Chaubis Avtar

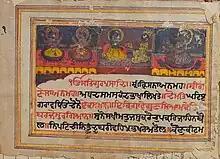
Illustrated folio of an 18th century Bhagavata Purana manuscript written in Gurmukhi.

The major difference between the Puranas and Chaubis Avtar is that Chaubis Avtar believes in monotheism. It preaches almighty is beyond Birth and treats all incarnations as agents working for God.